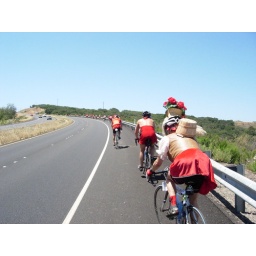
Every year on AIDS/LifeCycle, cyclists dress in red forming a living AIDS ribbon across the land.